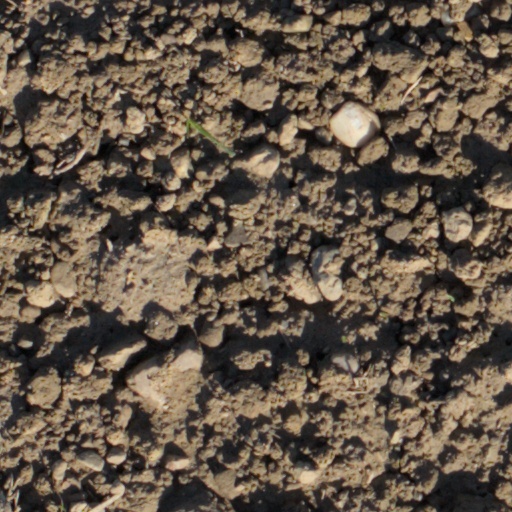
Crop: wheat